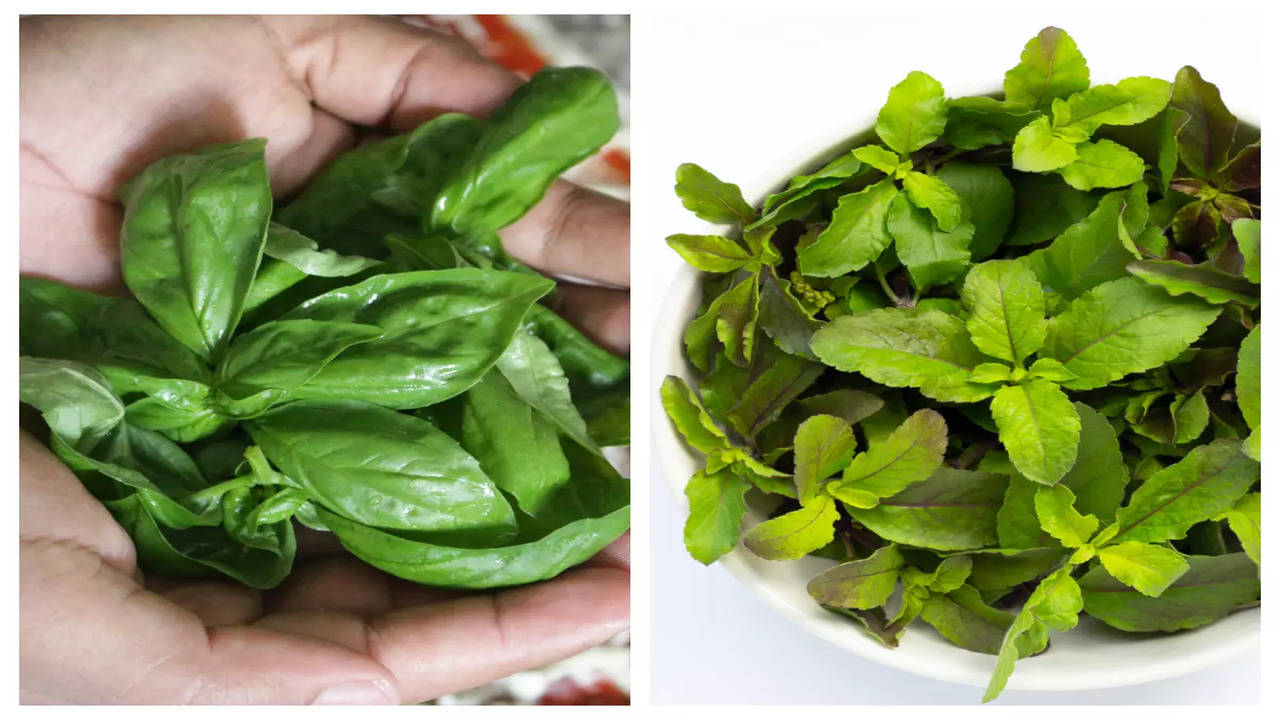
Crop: unknown
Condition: basil